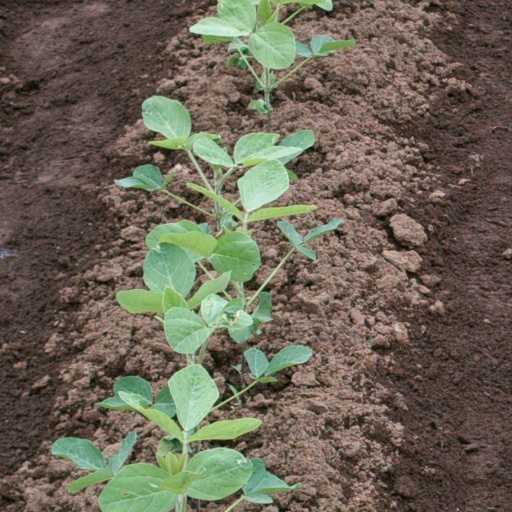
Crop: soybean